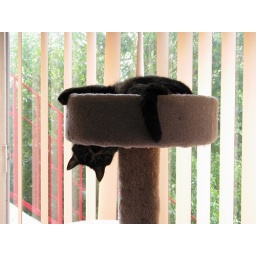
cat in cat tree